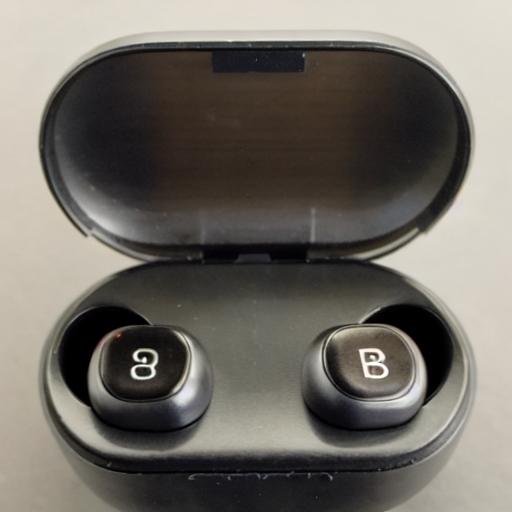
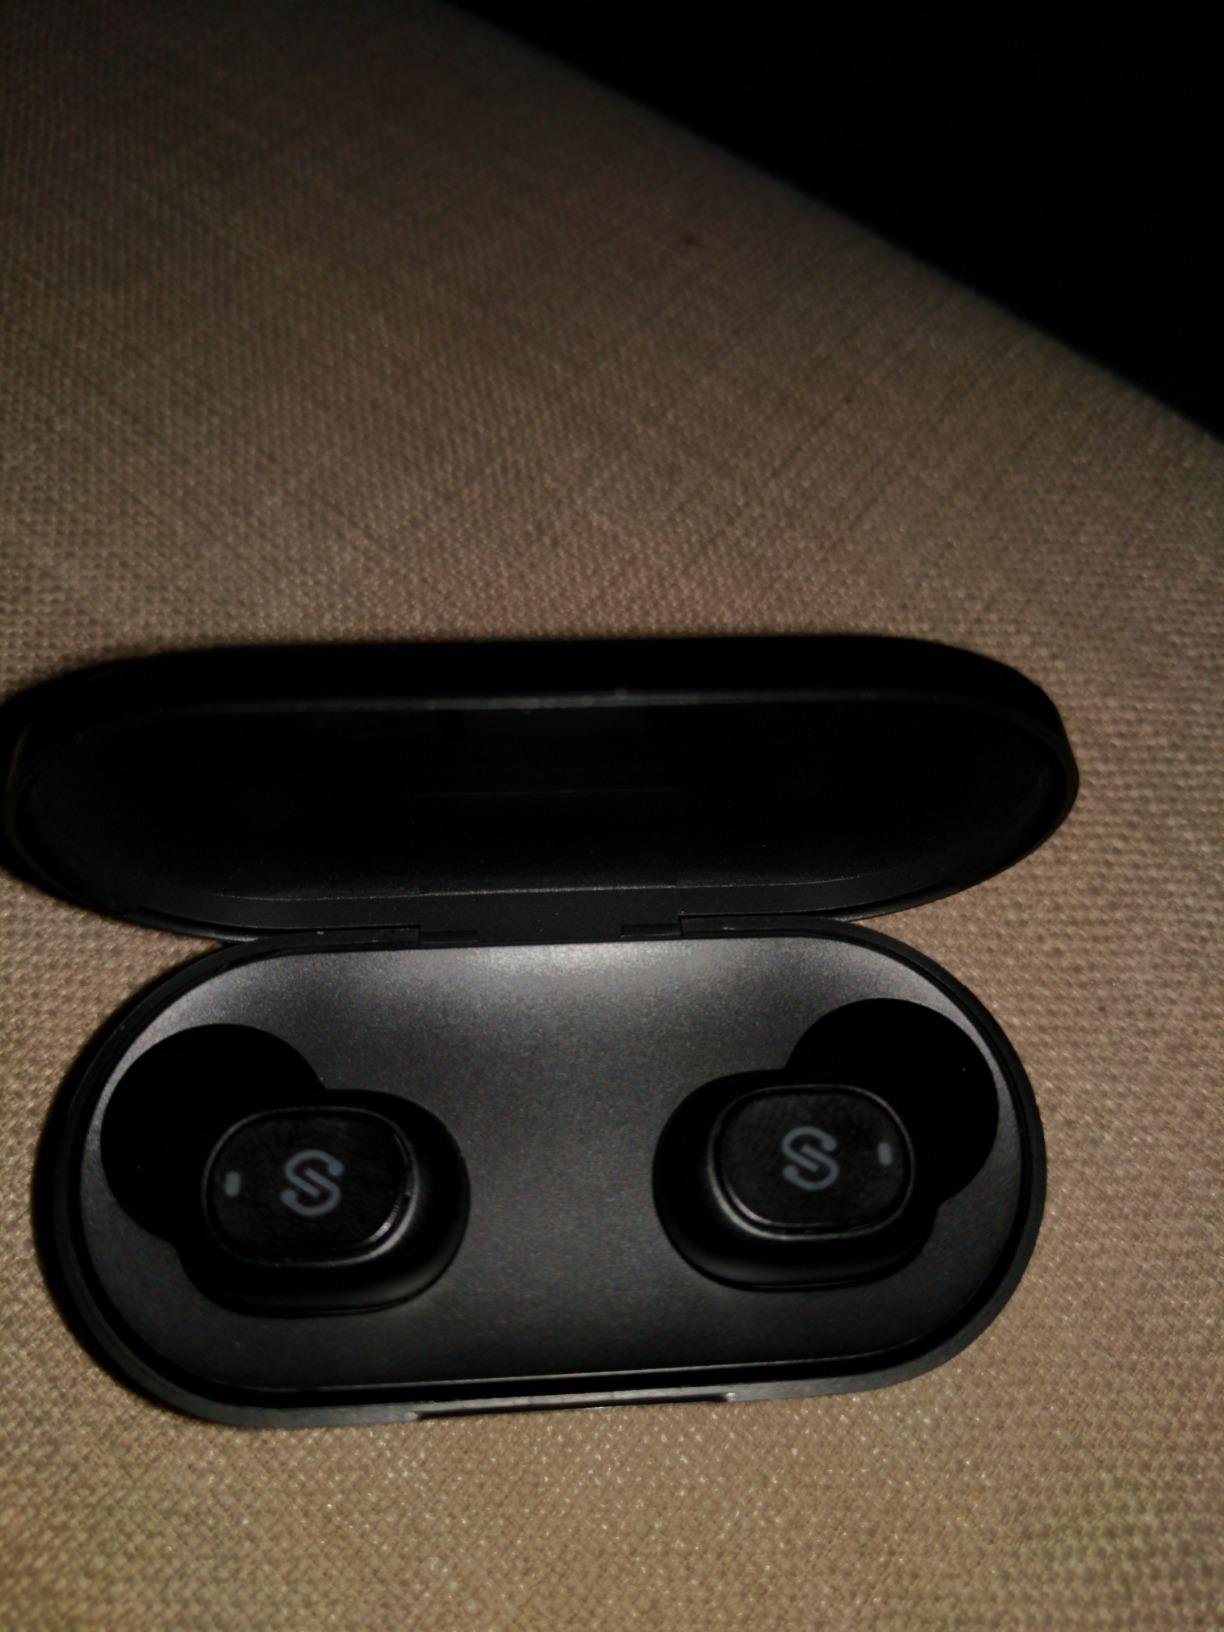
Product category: earbuds
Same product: no